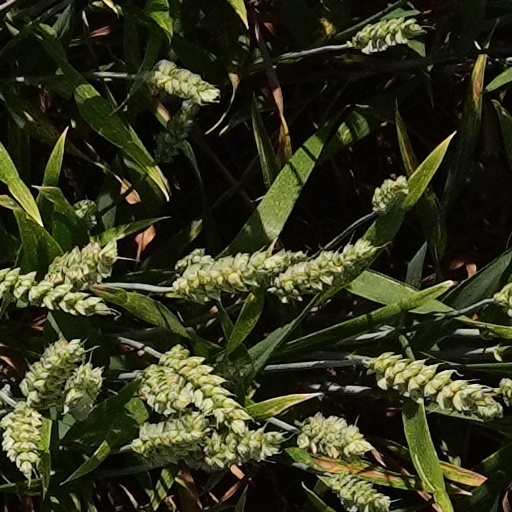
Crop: wheat